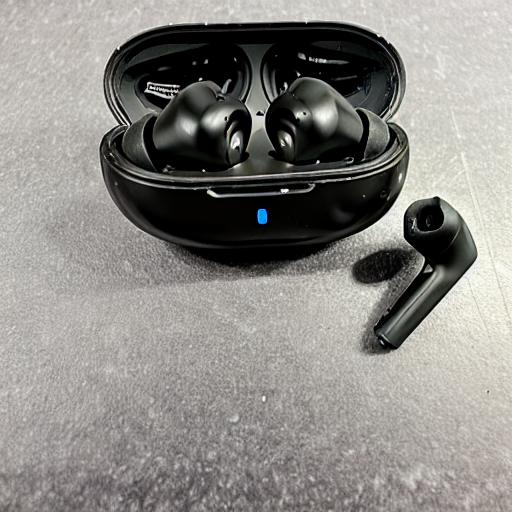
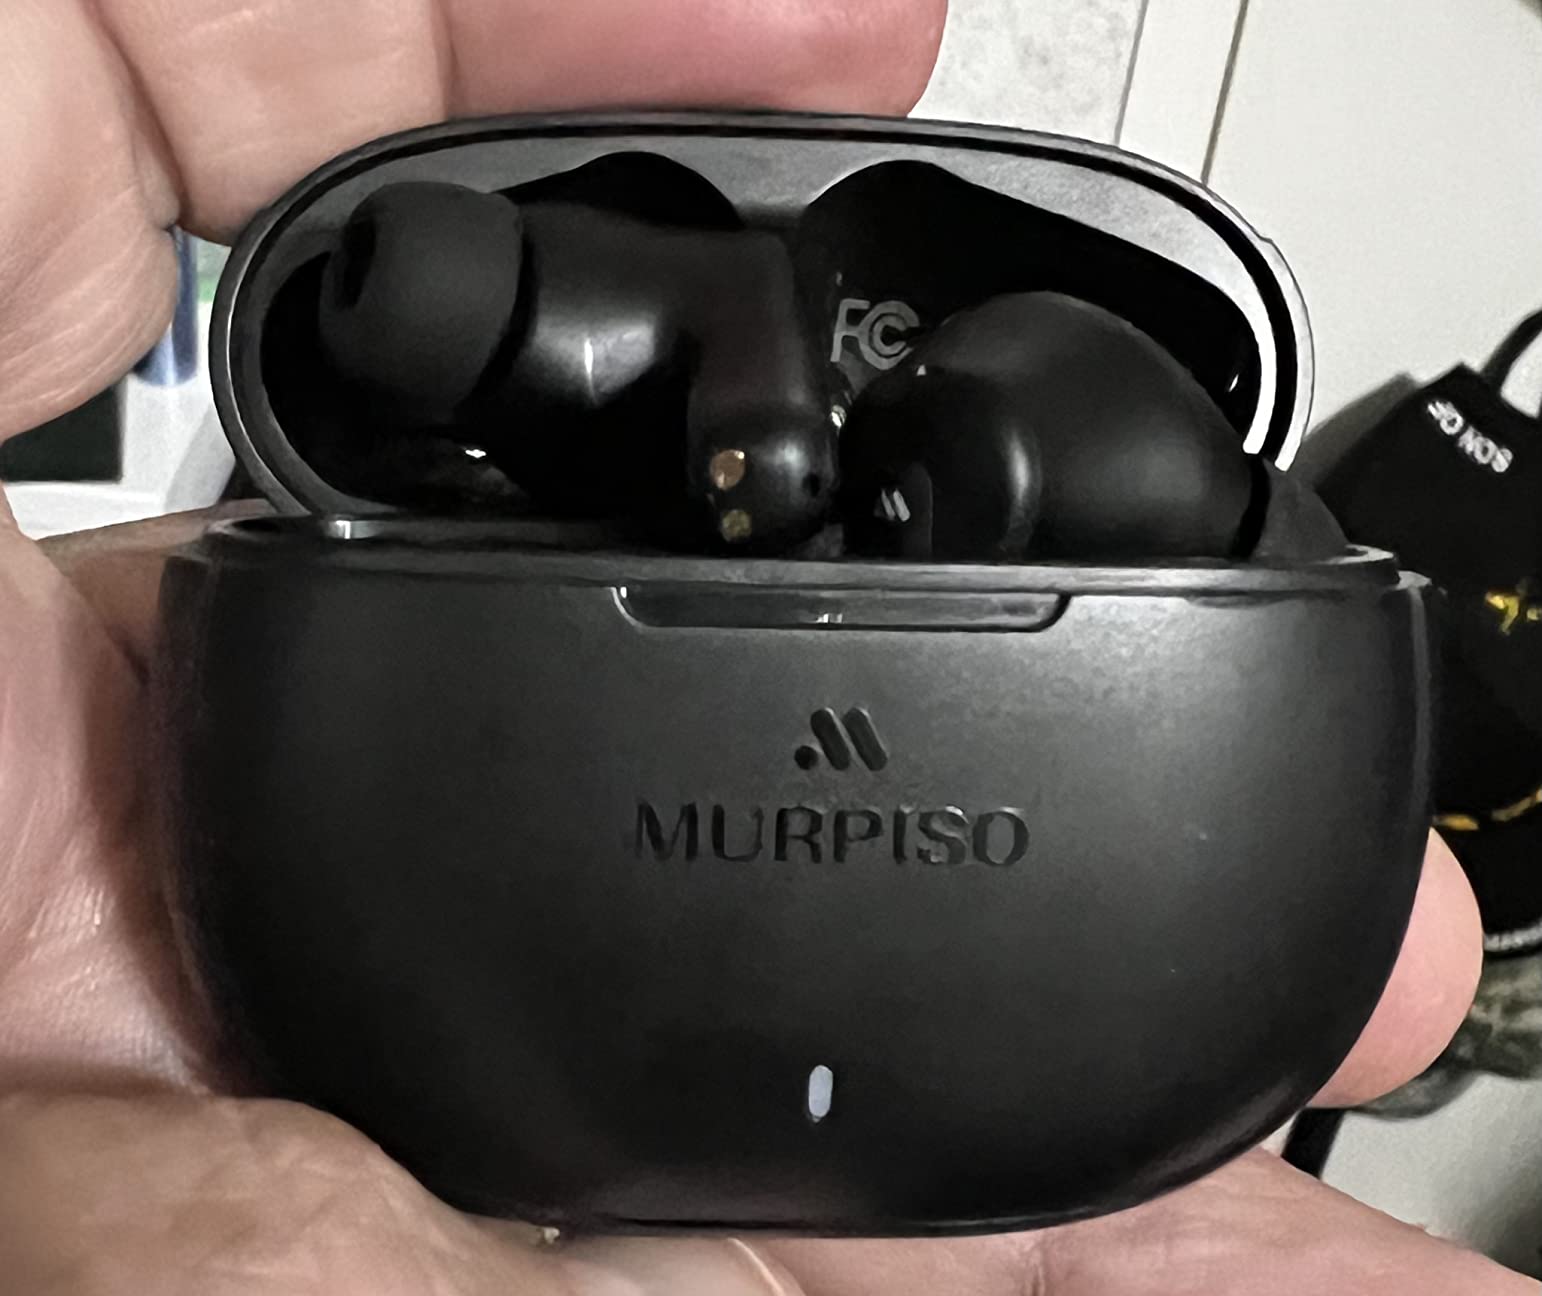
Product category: earbuds
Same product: no